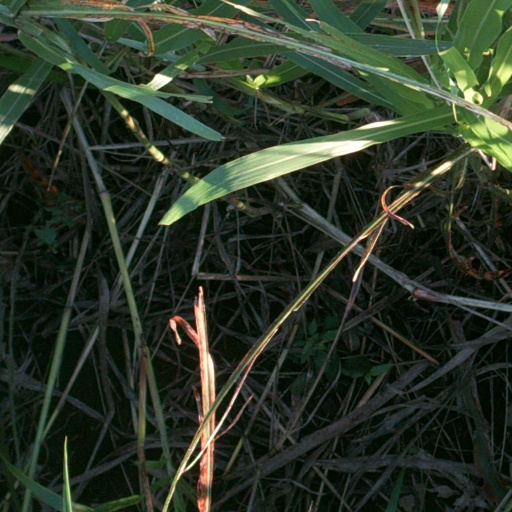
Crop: sorghum